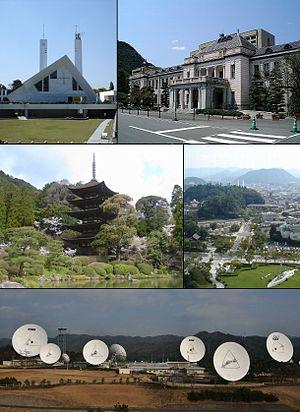
Yamaguchi est une ville japonaise, capitale de la préfecture du même nom.